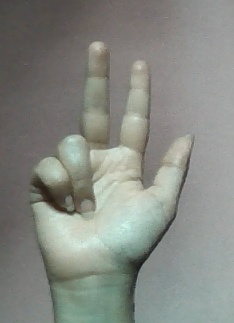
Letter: al